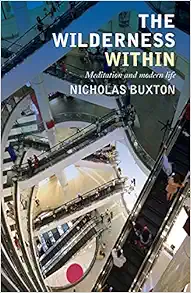
The Wilderness Within: Meditation and modern life
Category: Books
Review 'this is an exceptionally well-written book aimed at those interested in exploring Christian meditation.' -- Kirsty Anderson, The ReaderÂ About the Author Nicholas Buxton is an Anglican parish priest in Newcastle upon Tyne. He has a PhD in Buddhist philosophy, has studied meditation with both Buddhist and Christian monks in monasteries around the world, and is an experienced meditation teacher and retreat leader.
Features: The Wilderness Within offers a strikingly original approach to the what, the why, and the how of practising meditation today. Meditation is not a form of â€˜spiritual technologyâ€™ to help us achieve our personal goals, but simply sitting quietly before God. It is not a means to an end, but an end in itself. Though it can be learnt in a few minutes, it is likely to take more than a lifetime to master.Drawing extensively on the teachings of Jesus and other biblical narratives, The Wilderness Within takes a deeper look at what meditation really is and what it actually involves. It enables us to explore with honesty our motives for practising it, and explains the need to create a positive and balanced spiritual discipline in our lives. It encourages us to take a step back from ourselves, put things into perspective and learn to see reality as it really is, rather than as we would wish it to be. Ultimately, it is about becoming more fully who and what we really are.